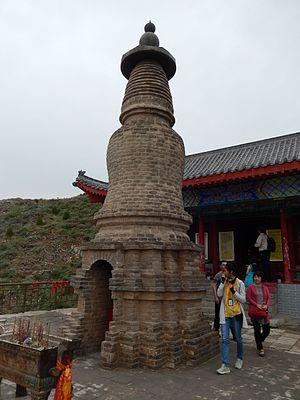
Le groupe des 108 stupas est un monument bouddhiste constitué d'un alignement de stupas en 12 rangées de 1, 2×3, 2×5, 7, 9, 11, 13, 15, 17, 19 stupas formant un triangle sur le flanc d'une colline dominant la rive ouest du fleuve Jaune à 20 km de Qingtongxia dans la région autonome de Ningxia en Chine. Initialement construit sous les Xia occidentaux à l'intérieur d'un temple, il a depuis lors été plusieurs fois rénové.